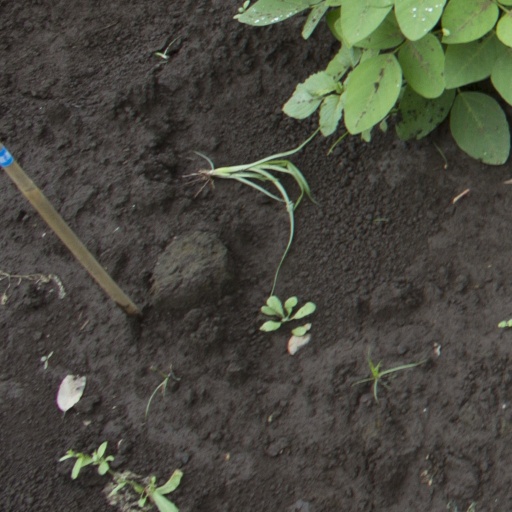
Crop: soybean